Johnny Hazard

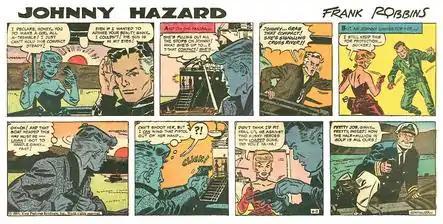
Frank Robbins' "Johnny Hazard" (June 6, 1960)

Johnny Hazard is an action-adventure comic strip created by cartoonist Frank Robbins for King Features Syndicate. It was published from June 5, 1944, until August 20, 1977, with separate storylines for the daily strip and the Sunday strip.